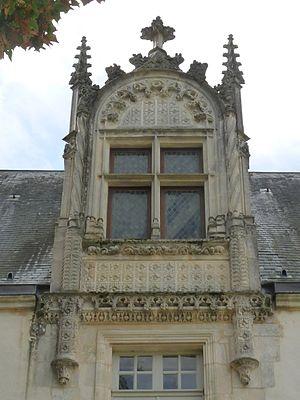
Le château de Beaulon est un château français de Style Louis XII et Renaissance, situé dans la Saintonge, sur la commune de Saint-Dizant-du-Gua, dans le département de la Charente-Maritime.
Formant la transition entre l'art gothique et la Première Renaissance, le style Louis XII est le résultat des guerres d'Italie de Charles VIII et de Louis XII mettant alors la France en rapport direct avec la Renaissance artistique italienne. D'une façon générale, la structure reste française, seul le décor change et devient italien.